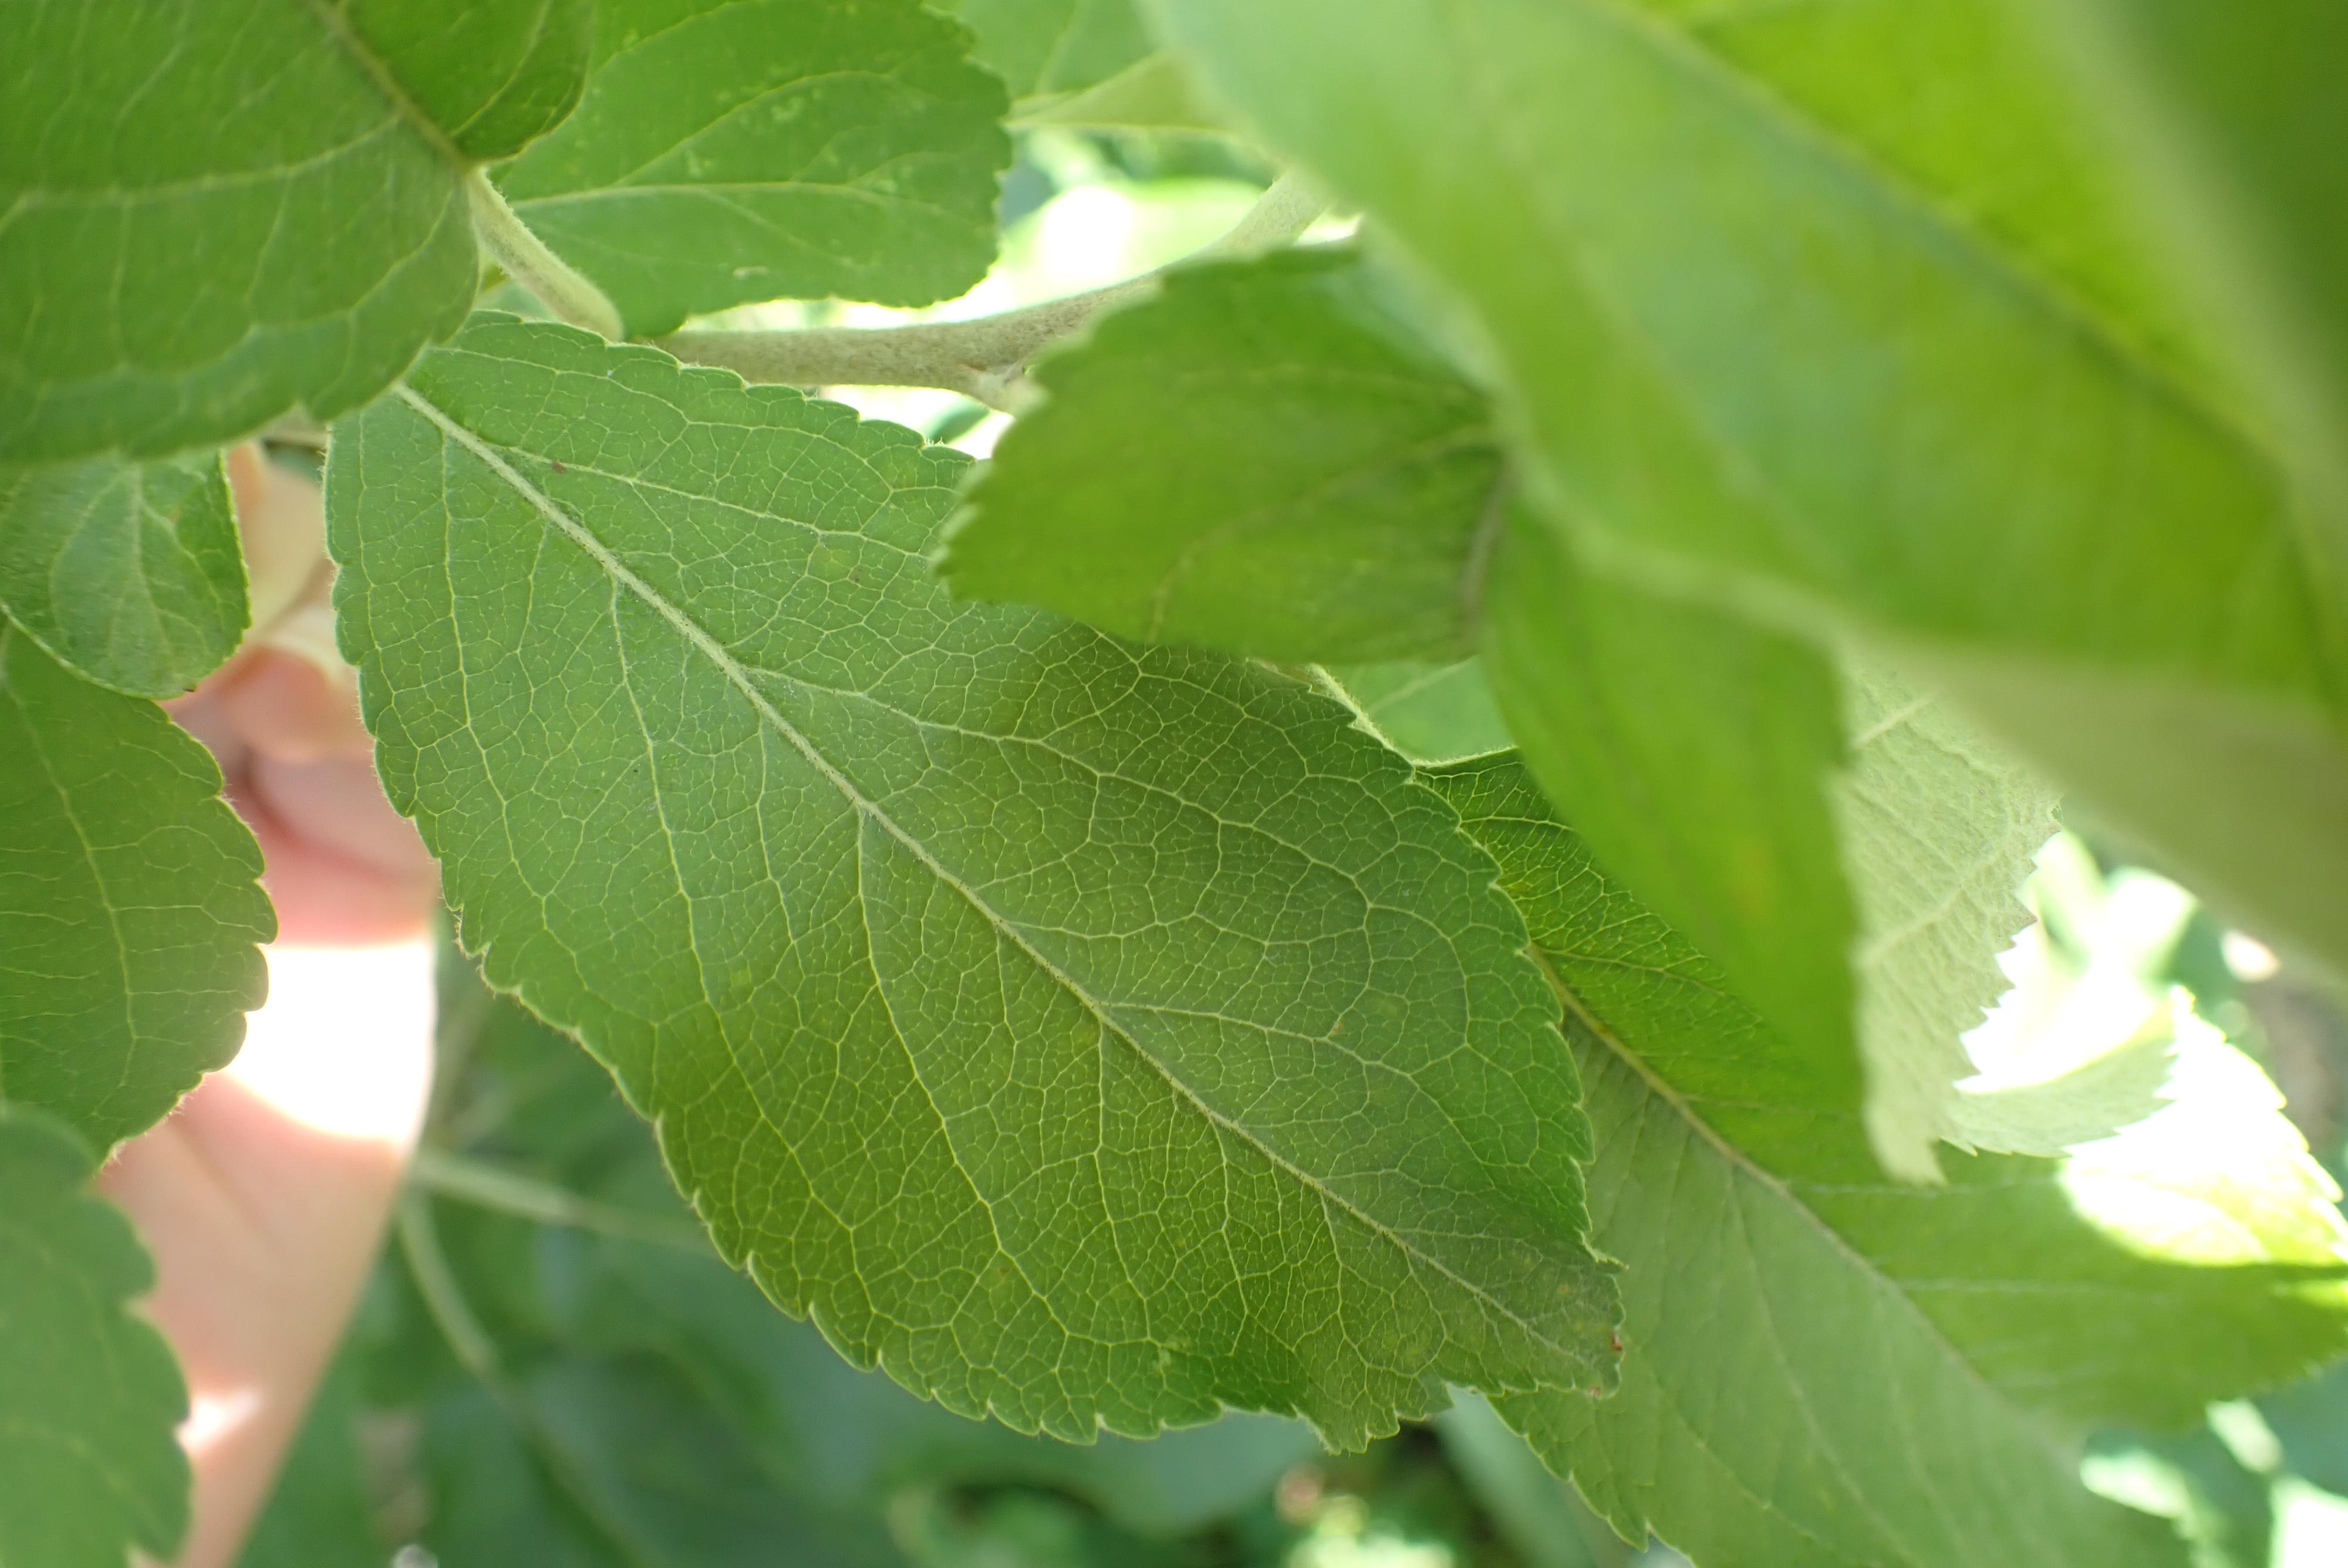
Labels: healthy